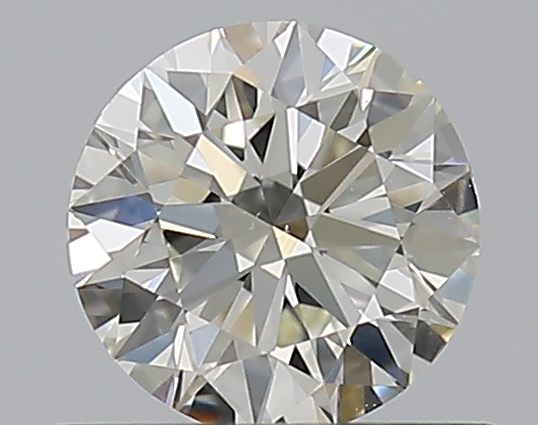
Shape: round
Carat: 0.5
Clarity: VS1
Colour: K
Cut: EX
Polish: EX
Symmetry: EX
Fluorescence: F
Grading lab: GIA
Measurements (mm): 5.05 x 5.09 x 3.12